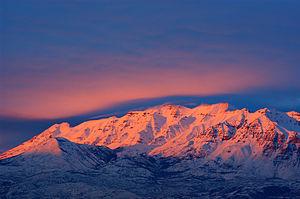
Le mont Timpanogos, Mount Timpanogos en anglais, est une montagne de la chaîne Wasatch, dans l'État d'Utah, aux États-Unis. C'est le deuxième plus haut sommet de cette chaîne, avec une altitude de 3 582 mètres.